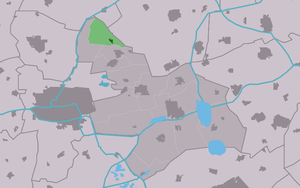
Aldtsjerk est un village situé dans la commune néerlandaise de Tytsjerksteradiel, dans la province de la Frise. Son nom en néerlandais est Oudkerk. Le 1ᵉʳ janvier 2009, le village comptait 672 habitants.